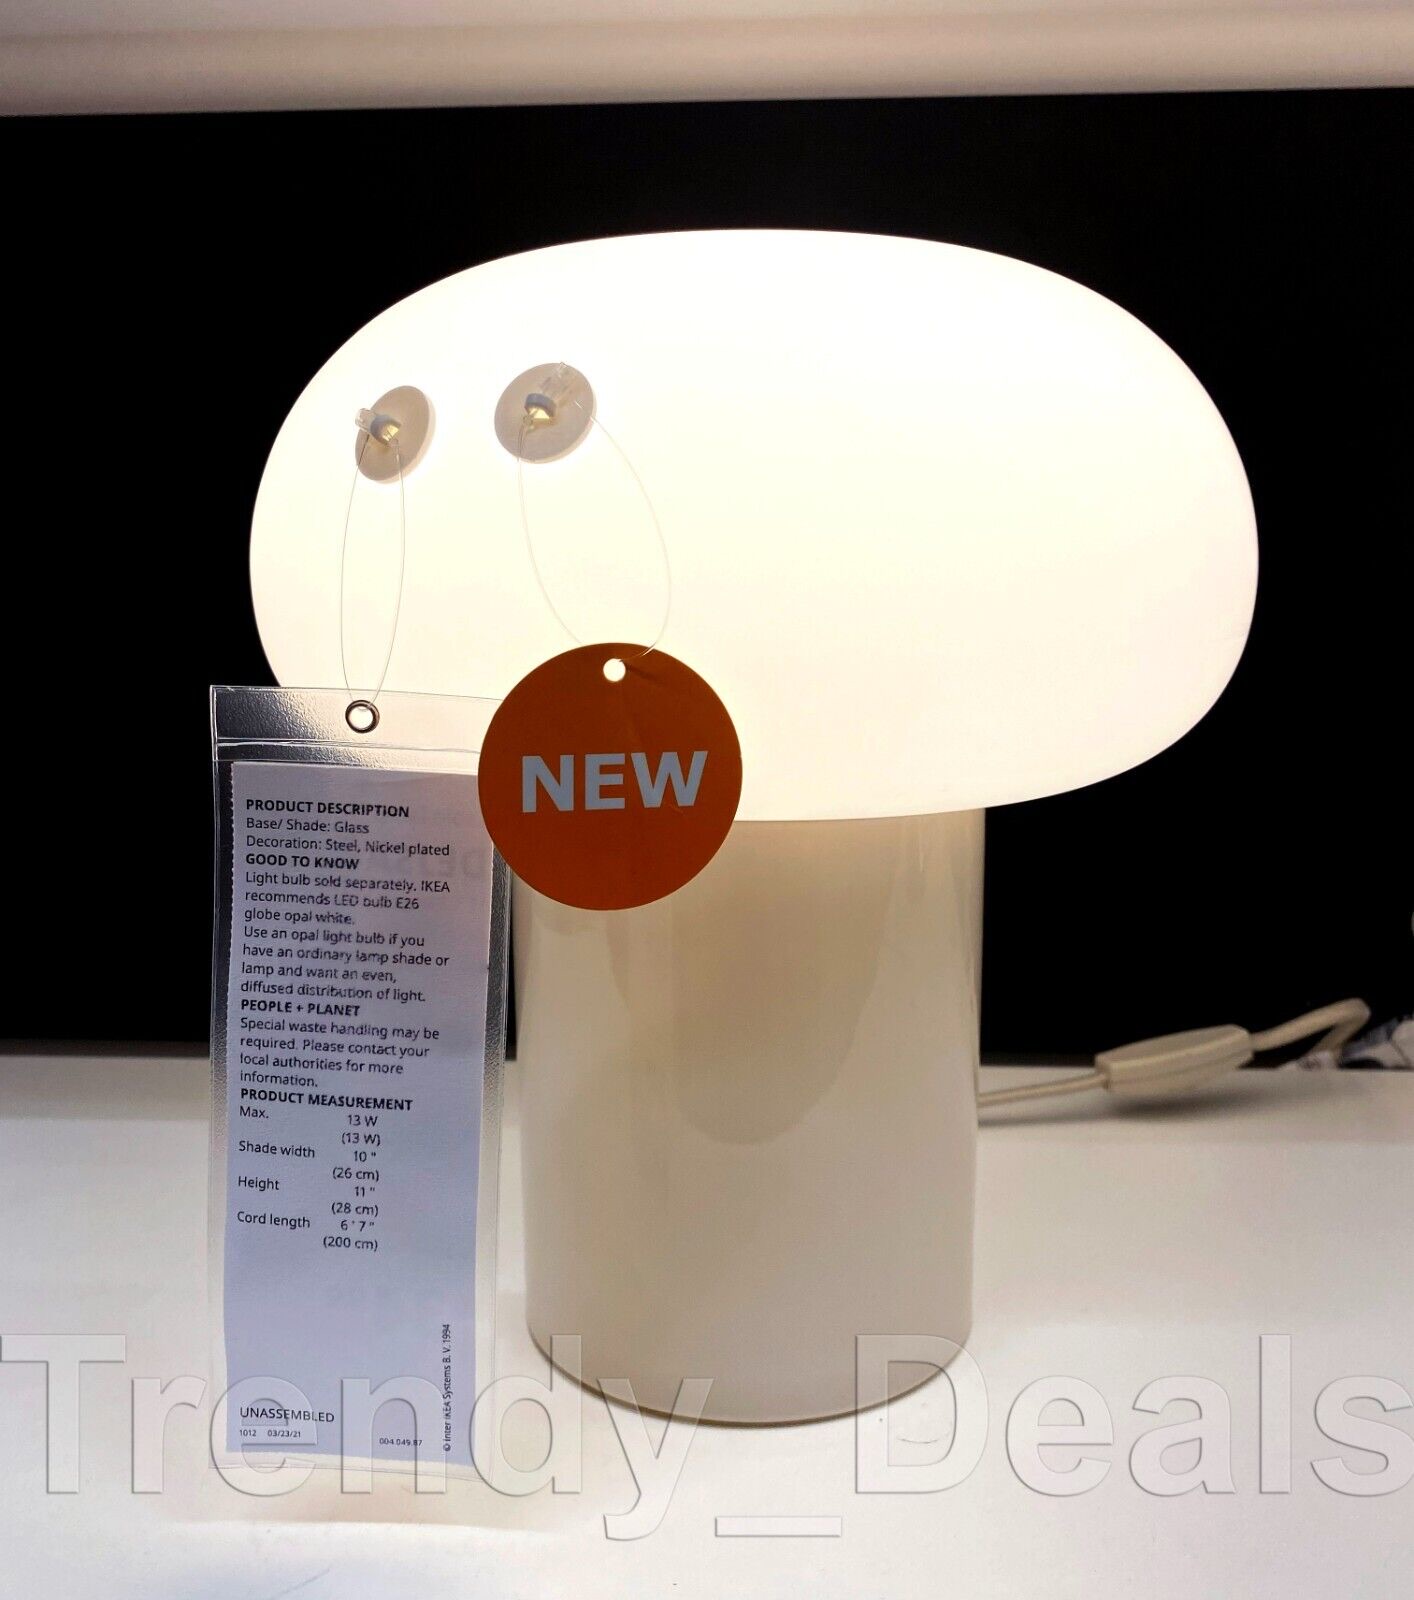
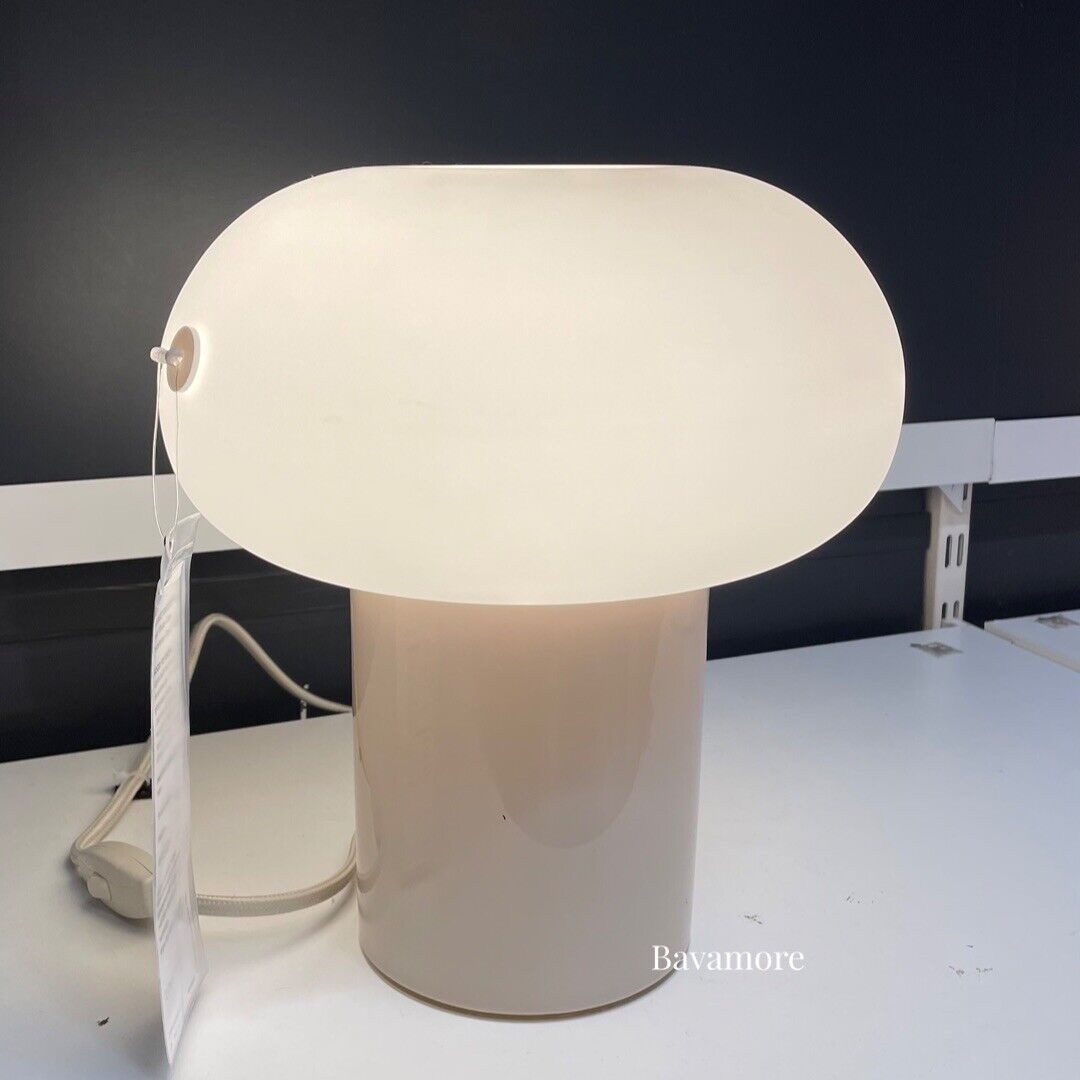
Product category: misc
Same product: yes